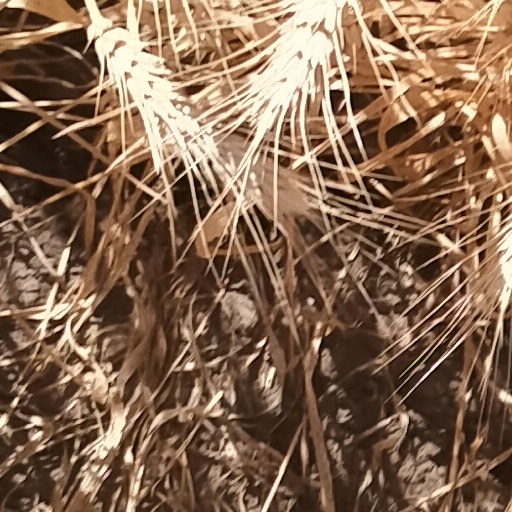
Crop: wheat